Noel Neill

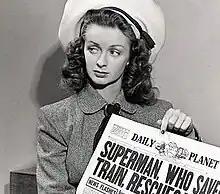
Neill in "Superman" (1948)

In 1945, producer Sam Katzman gave Neill the recurring role of Betty Rogers, an aggressive reporter for a high-school newspaper, in his series of "Teen Agers" musical comedies, beginning with "Junior Prom" in 1946. When Katzman was casting his "Superman" serial for Columbia Pictures, he remembered Noel Neill's news-hawk portrayals and signed her to play Lois Lane. She played the role in the film serials "Superman" (1948) and "Atom Man vs. Superman" (1950), with Kirk Alyn portraying Superman/Clark Kent. Neill used what she saw in her father's workplace on her visits as a young girl to accurately portray a female reporter and regularly consulted with her father for further insight.